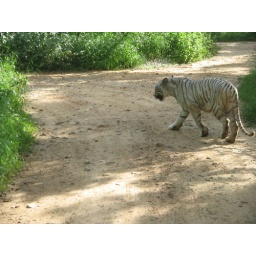
A White tiger walking in front of our van. It was really agitated and quite aggressive